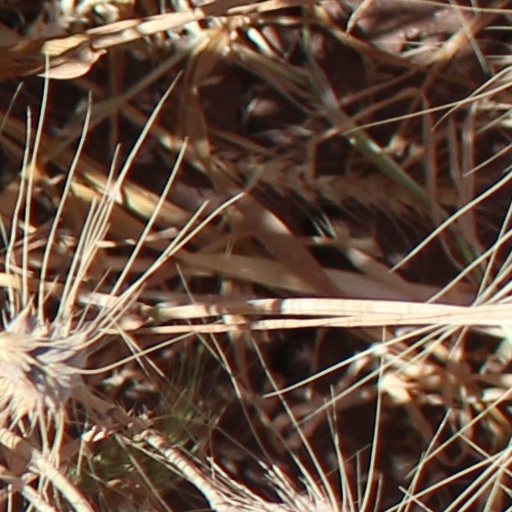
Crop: wheat